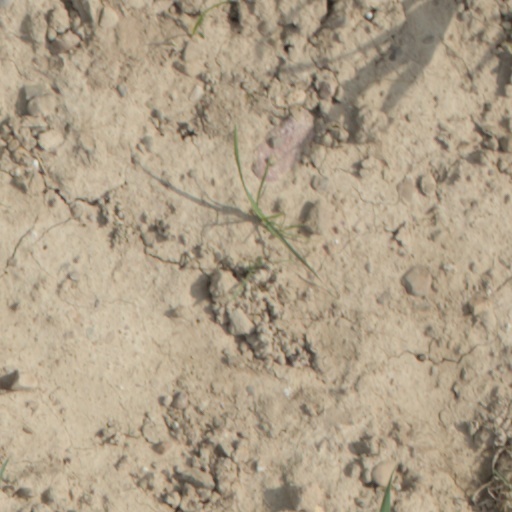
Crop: wheat